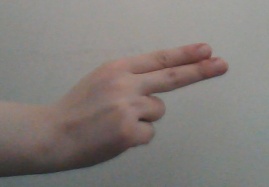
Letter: ain